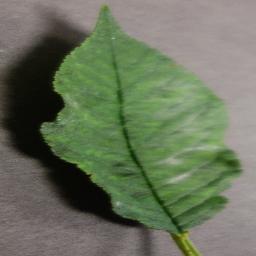
Label: Cherry___Powdery_mildew